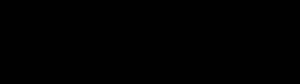
La réaction ou le test de Seliwanoff est un test chimique qui distingue les aldoses des cétoses. Ce test est basé sur le fait que, lorsqu'ils sont chauffés en milieu acide, les cétoses se déshydratent plus rapidement que les aldoses. Le test est nommé d'après Theodor Seliwanoff, le chimiste qui l’a conçu.